Davy Crockett (play)

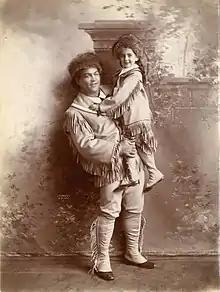
Actor playing Davy Crockett, 1904

Davy Crockett, or Be Sure You're Right, Then Go Ahead is an 1872 American play which became very popular in its time, inspired by the frontiersman of the same name.